National Palace (Mexico)

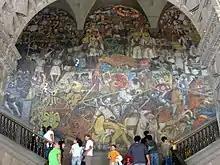
Part of Diego Rivera's mural depicting Mexico's history in the main stairwell.

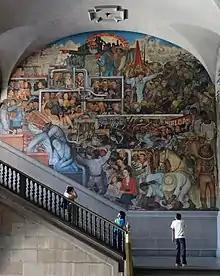
Left panel of Rivera's History of Mexico mural in the main stairwell.

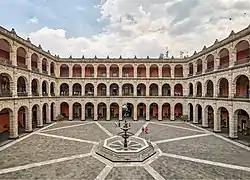
Central courtyard

Many of Mexico's leaders after independence made changes to the Viceroy Palace, including renaming it the "National Palace". Mexico's first ministries were installed such as the Ministry of Hacienda (internal revenue), Ministry of War, Ministry of Justice, and the Ministry of Internal and External Relations, as well as the Supreme Court. During an uprising led by Valentín Gómez Farías against then-president Anastasio Bustamante, the southwest balustrade was seriously damaged during a siege lasting twelve days. In 1845, the old Chambers of Deputies was constructed, with the Senate on the upper floor of the south wing. In 1850, Mariano Arista had the old north prison door cemented shut and constructed the current northern door. He also converted the north wing into barracks of the "Batallón de Guardia de Supremos Poderes" (Battalion of Guards for the Supreme Powers). In 1864, Maximilian of Habsburg had three flagpoles installed in front of the three main doors. By the central door was the Mexican flag; at the north door was the flag of Austria and at the south door was the flag of France. He also had Lorenzo de la Hidalga construct the grand marble staircase that is in the Patio of Honor in the southern wing, as well as having the public rooms roofed and furnished with paintings, candelabras, and chamber pots from Hollenbach, Austria and Sirres, France. In opposition, Benito Juárez chose to have his quarters in the north end of the Palace, rather than in the traditional southern end.